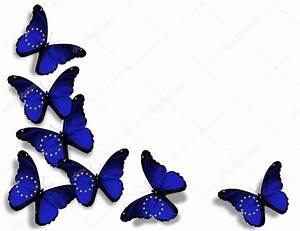
Label: farfalla